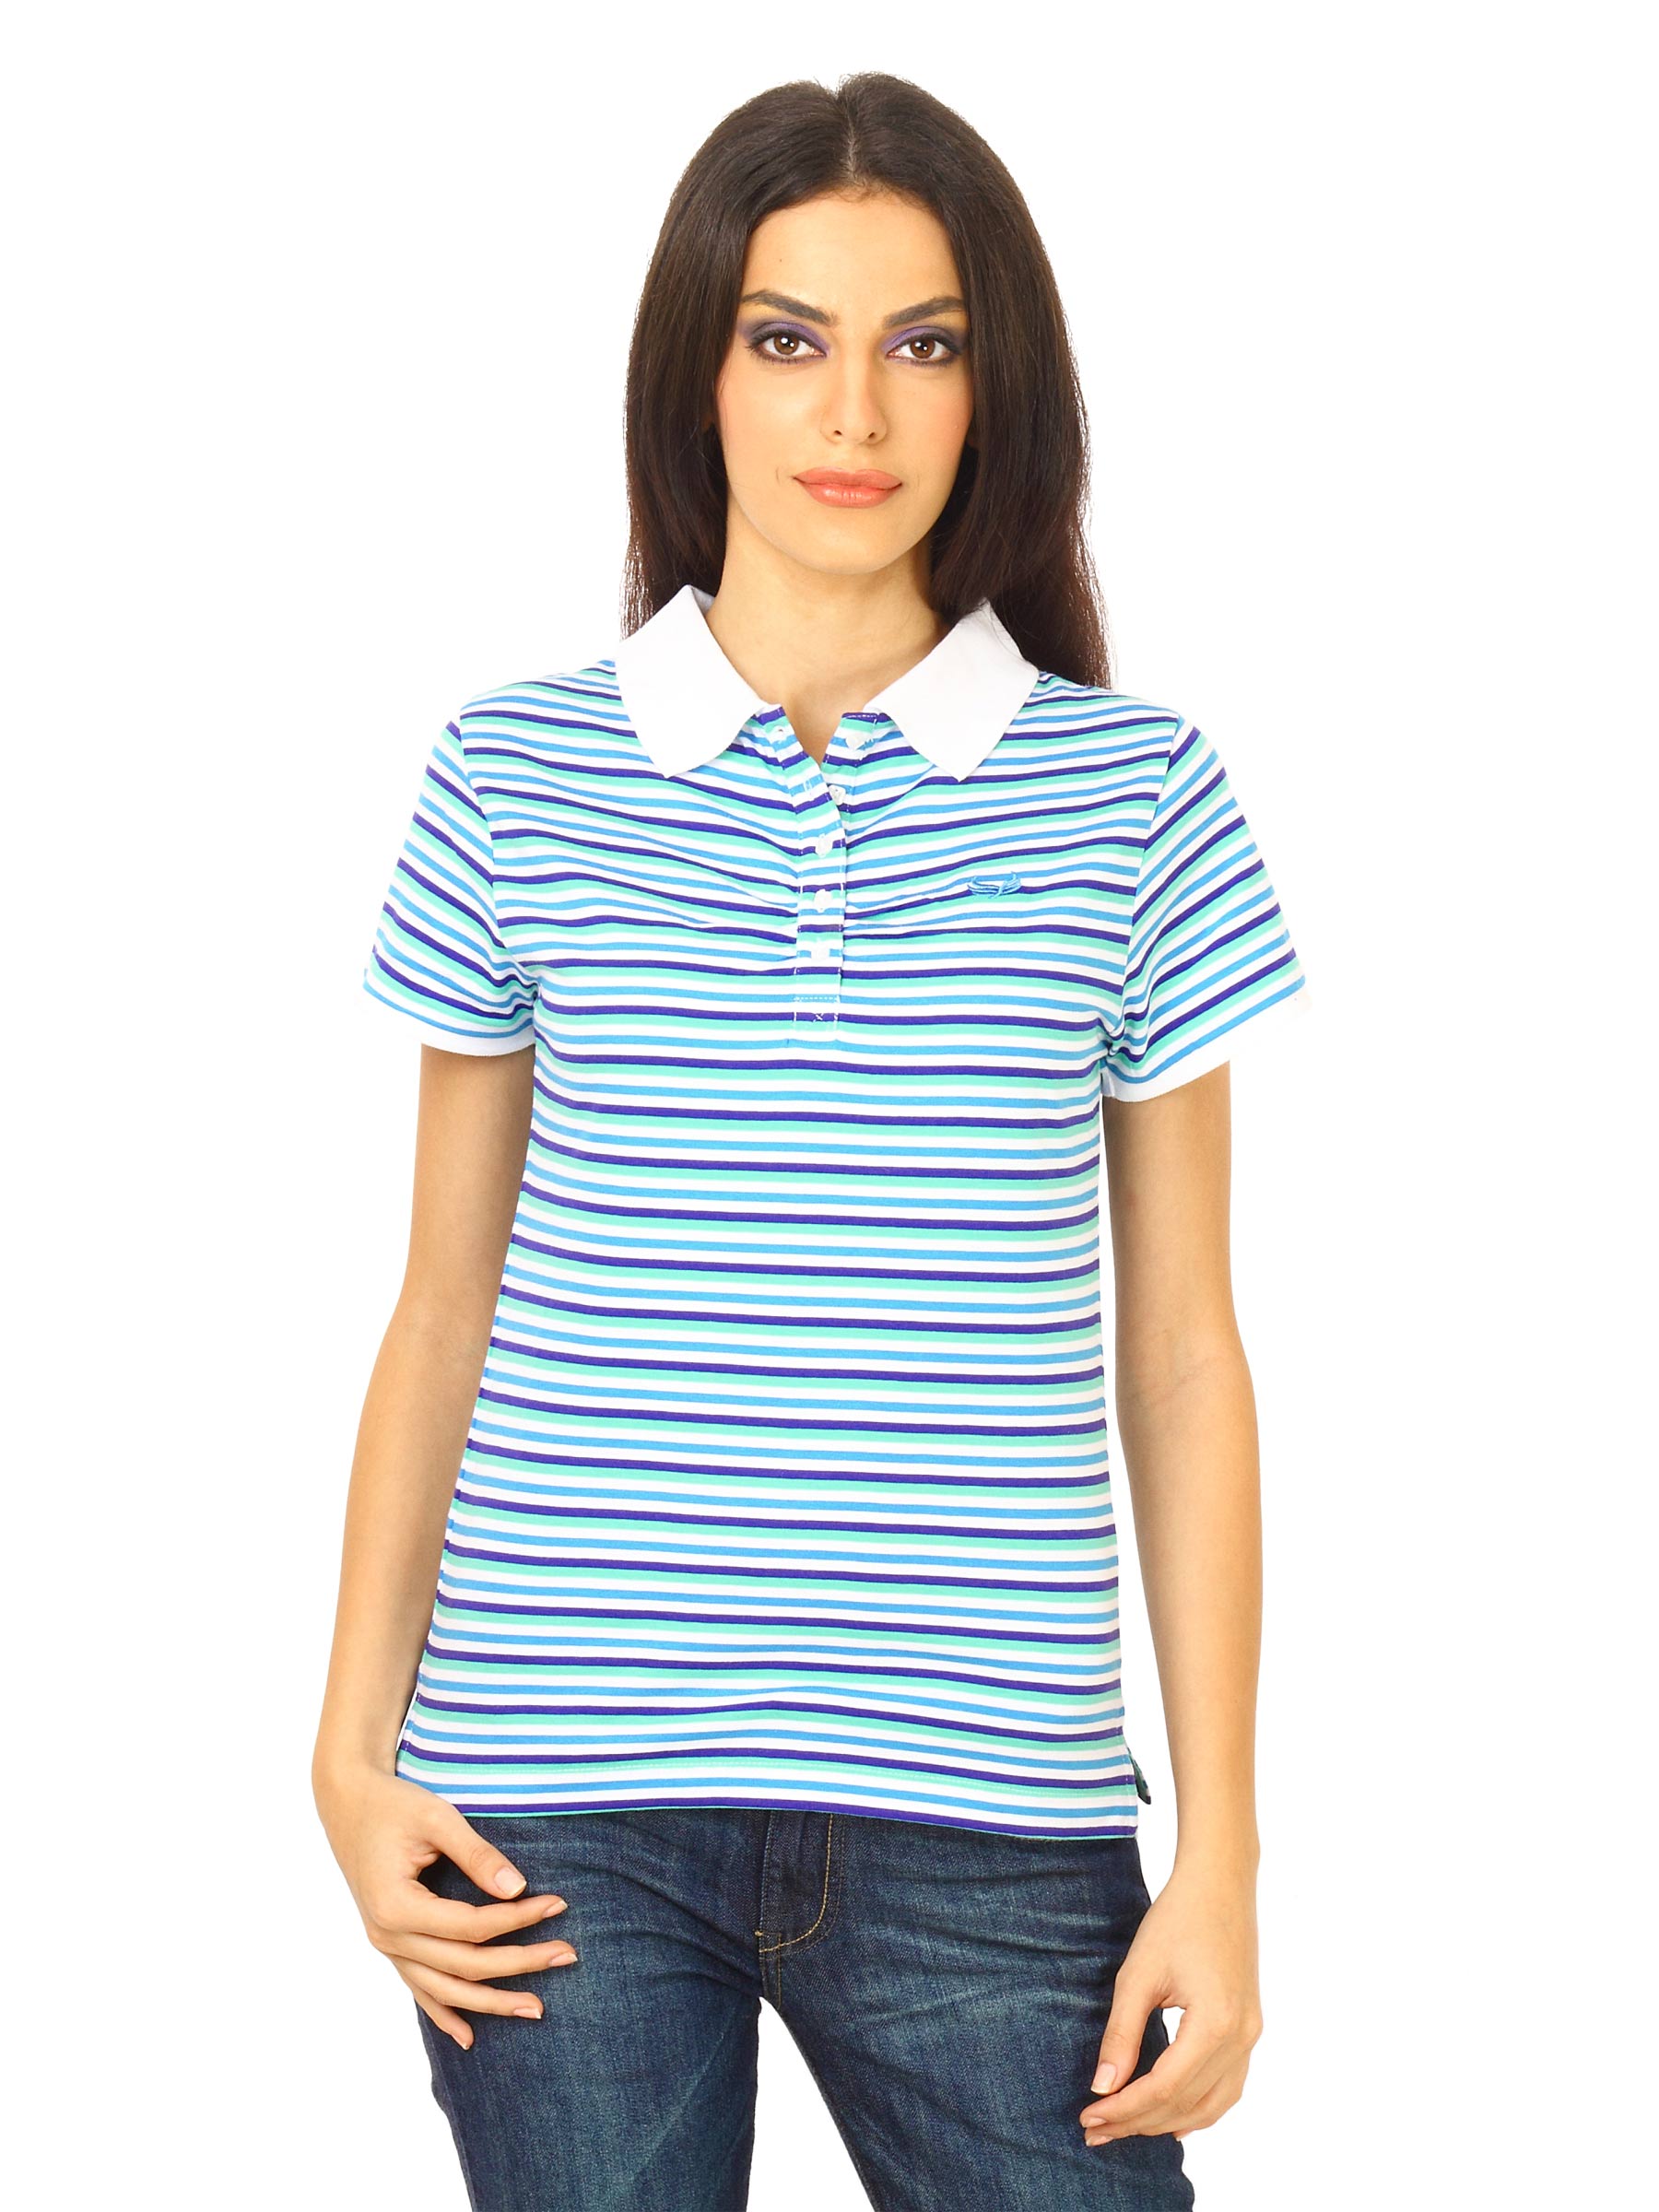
Flying Machine Women Blue Polo Tshirts
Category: Apparel / Topwear / Tshirts
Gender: Women
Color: Blue
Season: Fall 2011
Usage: Casual